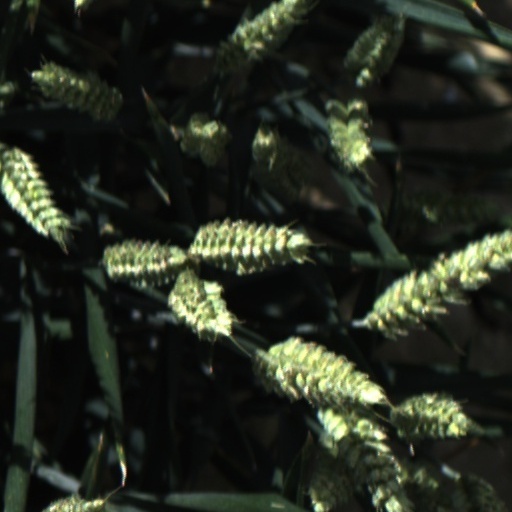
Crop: wheat